Statue of Martin Luther King Jr. (Newark)

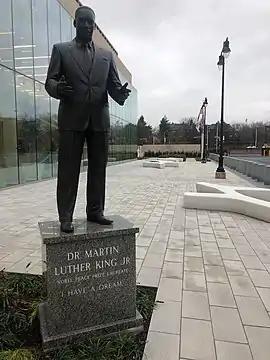

There are two statues of Rev. Martin Luther King Jr. in Newark, New Jersey. Both are located on the Essex County Government Complex at its newest addition, the Martin Luther King Justice Building.